Keighley railway station

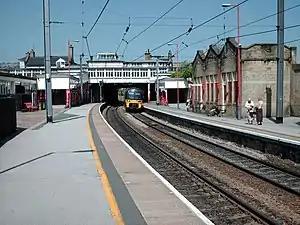
Platforms 1 and 2, with a Northern Rail calling

Keighley railway station serves the market town of Keighley in West Yorkshire, England. The station is located on the Airedale line, north-west of Leeds. It provides electric services to , and , operated by Northern, along with longer distance diesel services to and . The station is split in two: National Rail services operate from platforms 1 and 2, while platforms 3 and 4 are the northern terminus of heritage services to on the Keighley & Worth Valley Railway.